Ferguson House (Logansport, Indiana)

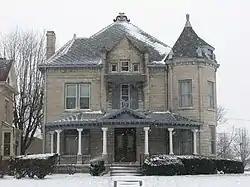
Ferguson House, January 2012

Ferguson House, also known as the Dr. Robert A. Brewer House, is a historic home located at Logansport, Cass County, Indiana. It was erected about 1895, and is a three-story, Romanesque Revival style brick dwelling sheathed in Indiana limestone. It features projecting bays and a -story round tower with conical roof, a one-story porch supported by Doric order columns, and a steeply pitched roof.